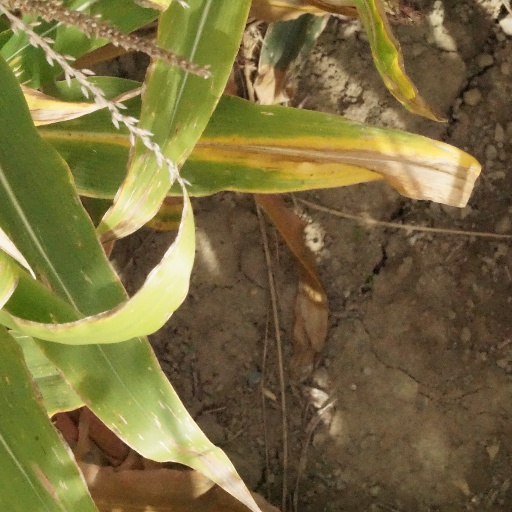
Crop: maize; corn